Dorothy Spiers

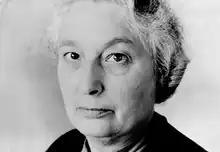

Dorothy Beatrice Spiers (née Davis; 25 May 1897 − 2 September 1977) was a British actuary. She was one of two women to be the first to qualify as an actuary in the United Kingdom (UK). After studying mathematics at Newnham College, Cambridge, she worked for the Guardian Assurance Company. She passed the actuarial exams at the Institute of Actuaries in 1923 with Gladys Gregory.